Alonzo Patrick Fox

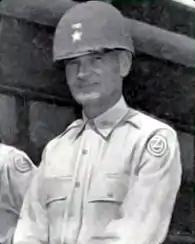
Fox with the 102nd Infantry Division during World War II

When the U.S. entered World War II, Fox was promoted to colonel and assigned as assistant chief of staff for operations (G-3) of X Corps during its organization and training in Sherman, Texas. In March 1943, he was promoted to brigadier general and succeeded Lloyd D. Brown as assistant division commander of the 102nd Infantry Division. In August, he led a contingent of the division's officers and noncommissioned officers from its Fort Dix training site to Omaha Beach in Normandy, where this advance party began to plan for reception of the organization's main body. After the division was reunited in France, Fox served during its campaigns in northern France, the Rhineland and Central Europe. He continued to serve as assistant division commander until June 1945, when he was succeeded by William S. Biddle.